Pre-Columbian era

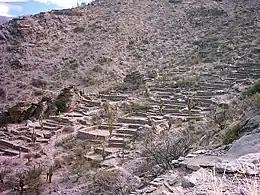
The Ruins of Quilmes in Tucumán Province, Argentina.

The Tairona civilization thrived in the Sierra Nevada de Santa Marta mountain range in northern Colombia. Studies suggest that the civilization thrived from the 1st century CE until the Spanish arrival in the 16th century. The descendants of the Tairona, such as the Kogi were one of the few indigenous groups in the Americas to have escaped full colonial conquest and retain a majority of their indigenous cultures.